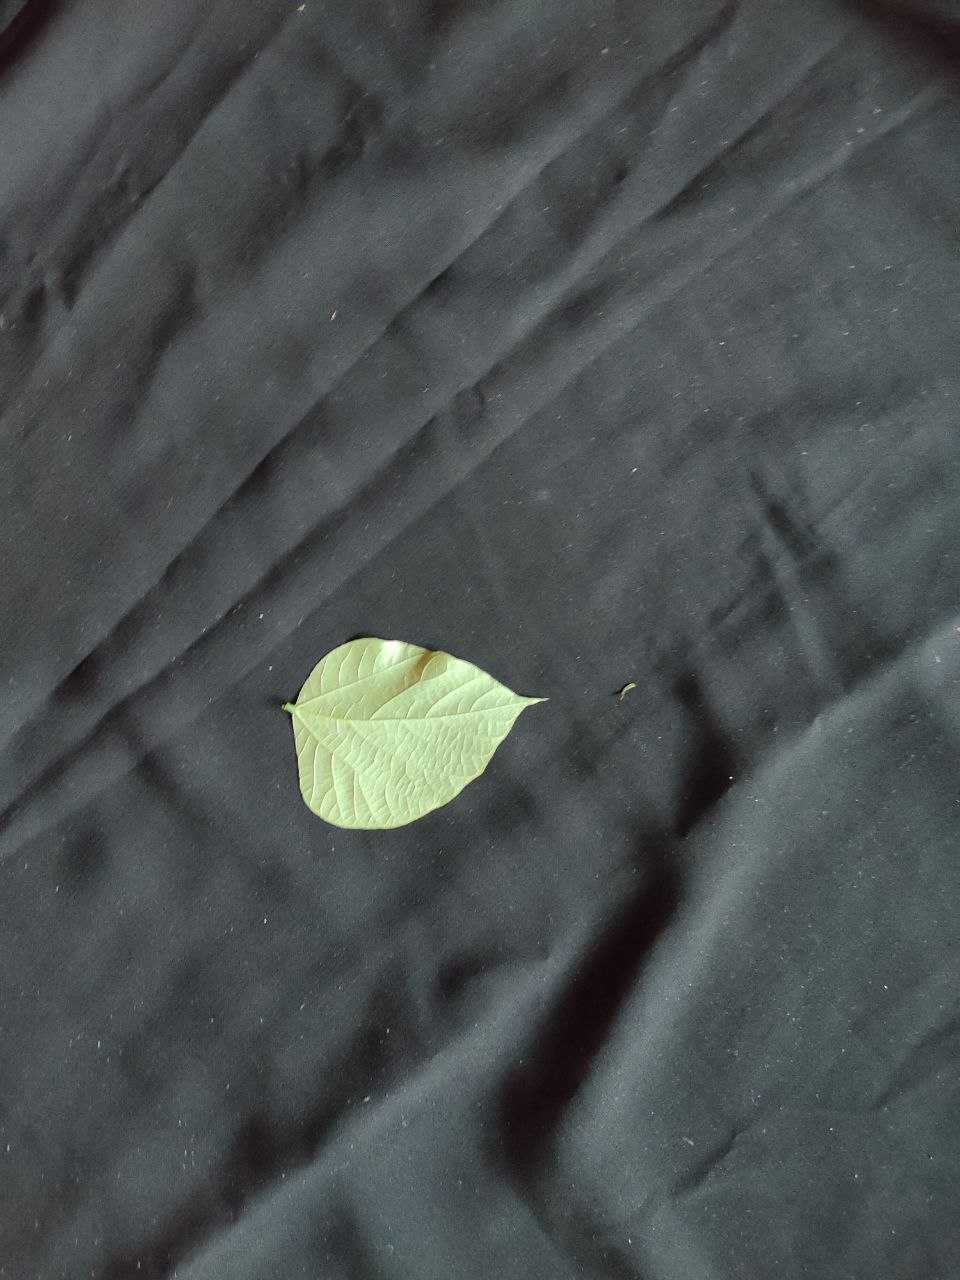
Crop: bean
Leaf condition: Fresh Leaf